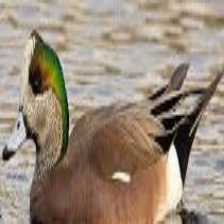
Species: AMERICAN WIGEON
Scientific name: MARECA AMERICANA
ImageNet parent category: drake